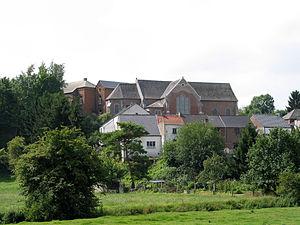
Boignée est une section de la commune belge de Sombreffe, située en Région wallonne dans la province de Namur.